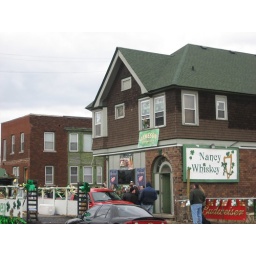
Nancy Whiskey turns out to be more like a house with a bar in it, than a bar.